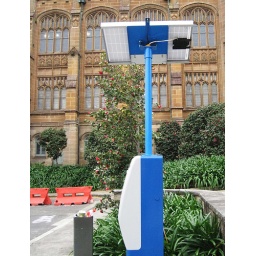
Parking machine powered by the sun, in front of the south quadrangle building